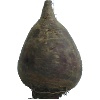
Label: beetroot